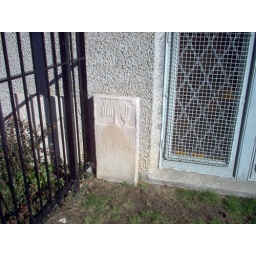
One of the many Thomas Merritts here in St. Catharines. His stone is against one of the walls of St. George's Anglican Church.